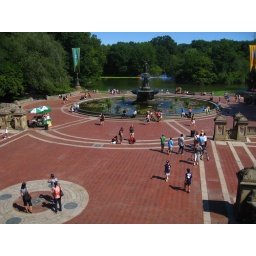
by the boat house